Fantasy of Flight

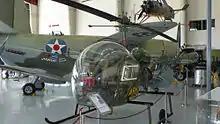
Fantasy of Flight's Bell 47G displayed in foreground, Supermarine Spitfire Mk.16 behind, and Cierva C.30A autogyro in the upper right. The B-26 stands in the background.

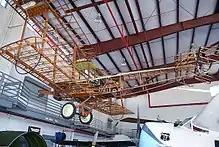
This Standard J-1 appeared in the films "The Spirit of St. Louis" and "The Great Waldo Pepper".

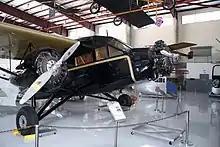
One of two remaining Stinson Tri-Motors.

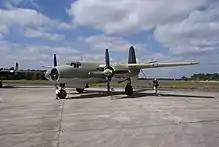
The last remaining airworthy B-26 Marauder.

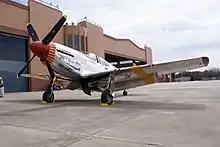
One of three remaining airworthy P-51C Mustangs

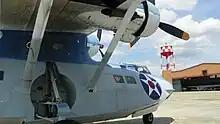
The PBY Catalina with the main building and North Hangar in the background.

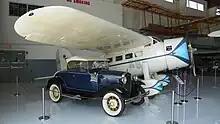
The Lockheed Vega painted in the scheme of Wiley Post's Winnie Mae.

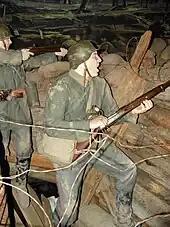
WWI Immersion Experience

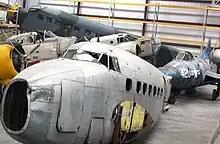
General view of Golden Hill Building 1 opened to the public in the summer of 2012

The immersion environments are part of the main facility now closed to the public, but are available as part of the facilities which can be rented for events. Visitors walk through several immersion environments as they enter the attraction. From the lobby, guests walk into the interior of a World War II-era Douglas C-47 Skytrain complete with lighting and sound effects as if the aircraft were conducting paratrooper operations. Guests pass a seated paratrooper in full kit and move forward toward the Jumpmaster figure standing at the open side hatch. Over the hatch blinks a red "Ready" light which switches to a green "Jump" light as the guest approaches the hatch. Through the hatch is the entry to the attraction.